Vending machine

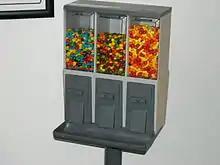
Bulk vending: a bulk candy machine containing M&M's, Skittles, and Runts

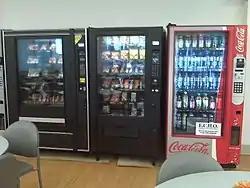
A full line of vending machines in a hospital cafeteria, including machines for drinks, snacks, and microwaveable foods

Various types of food and snack vending machines exist in the world. Food vending machines that provide shelf-stable foods such as chips, cookies, cakes, and other such snacks are common. Some food vending machines are refrigerated or frozen, such as for chilled soft drinks and ice cream treats, and some machines provide hot food.